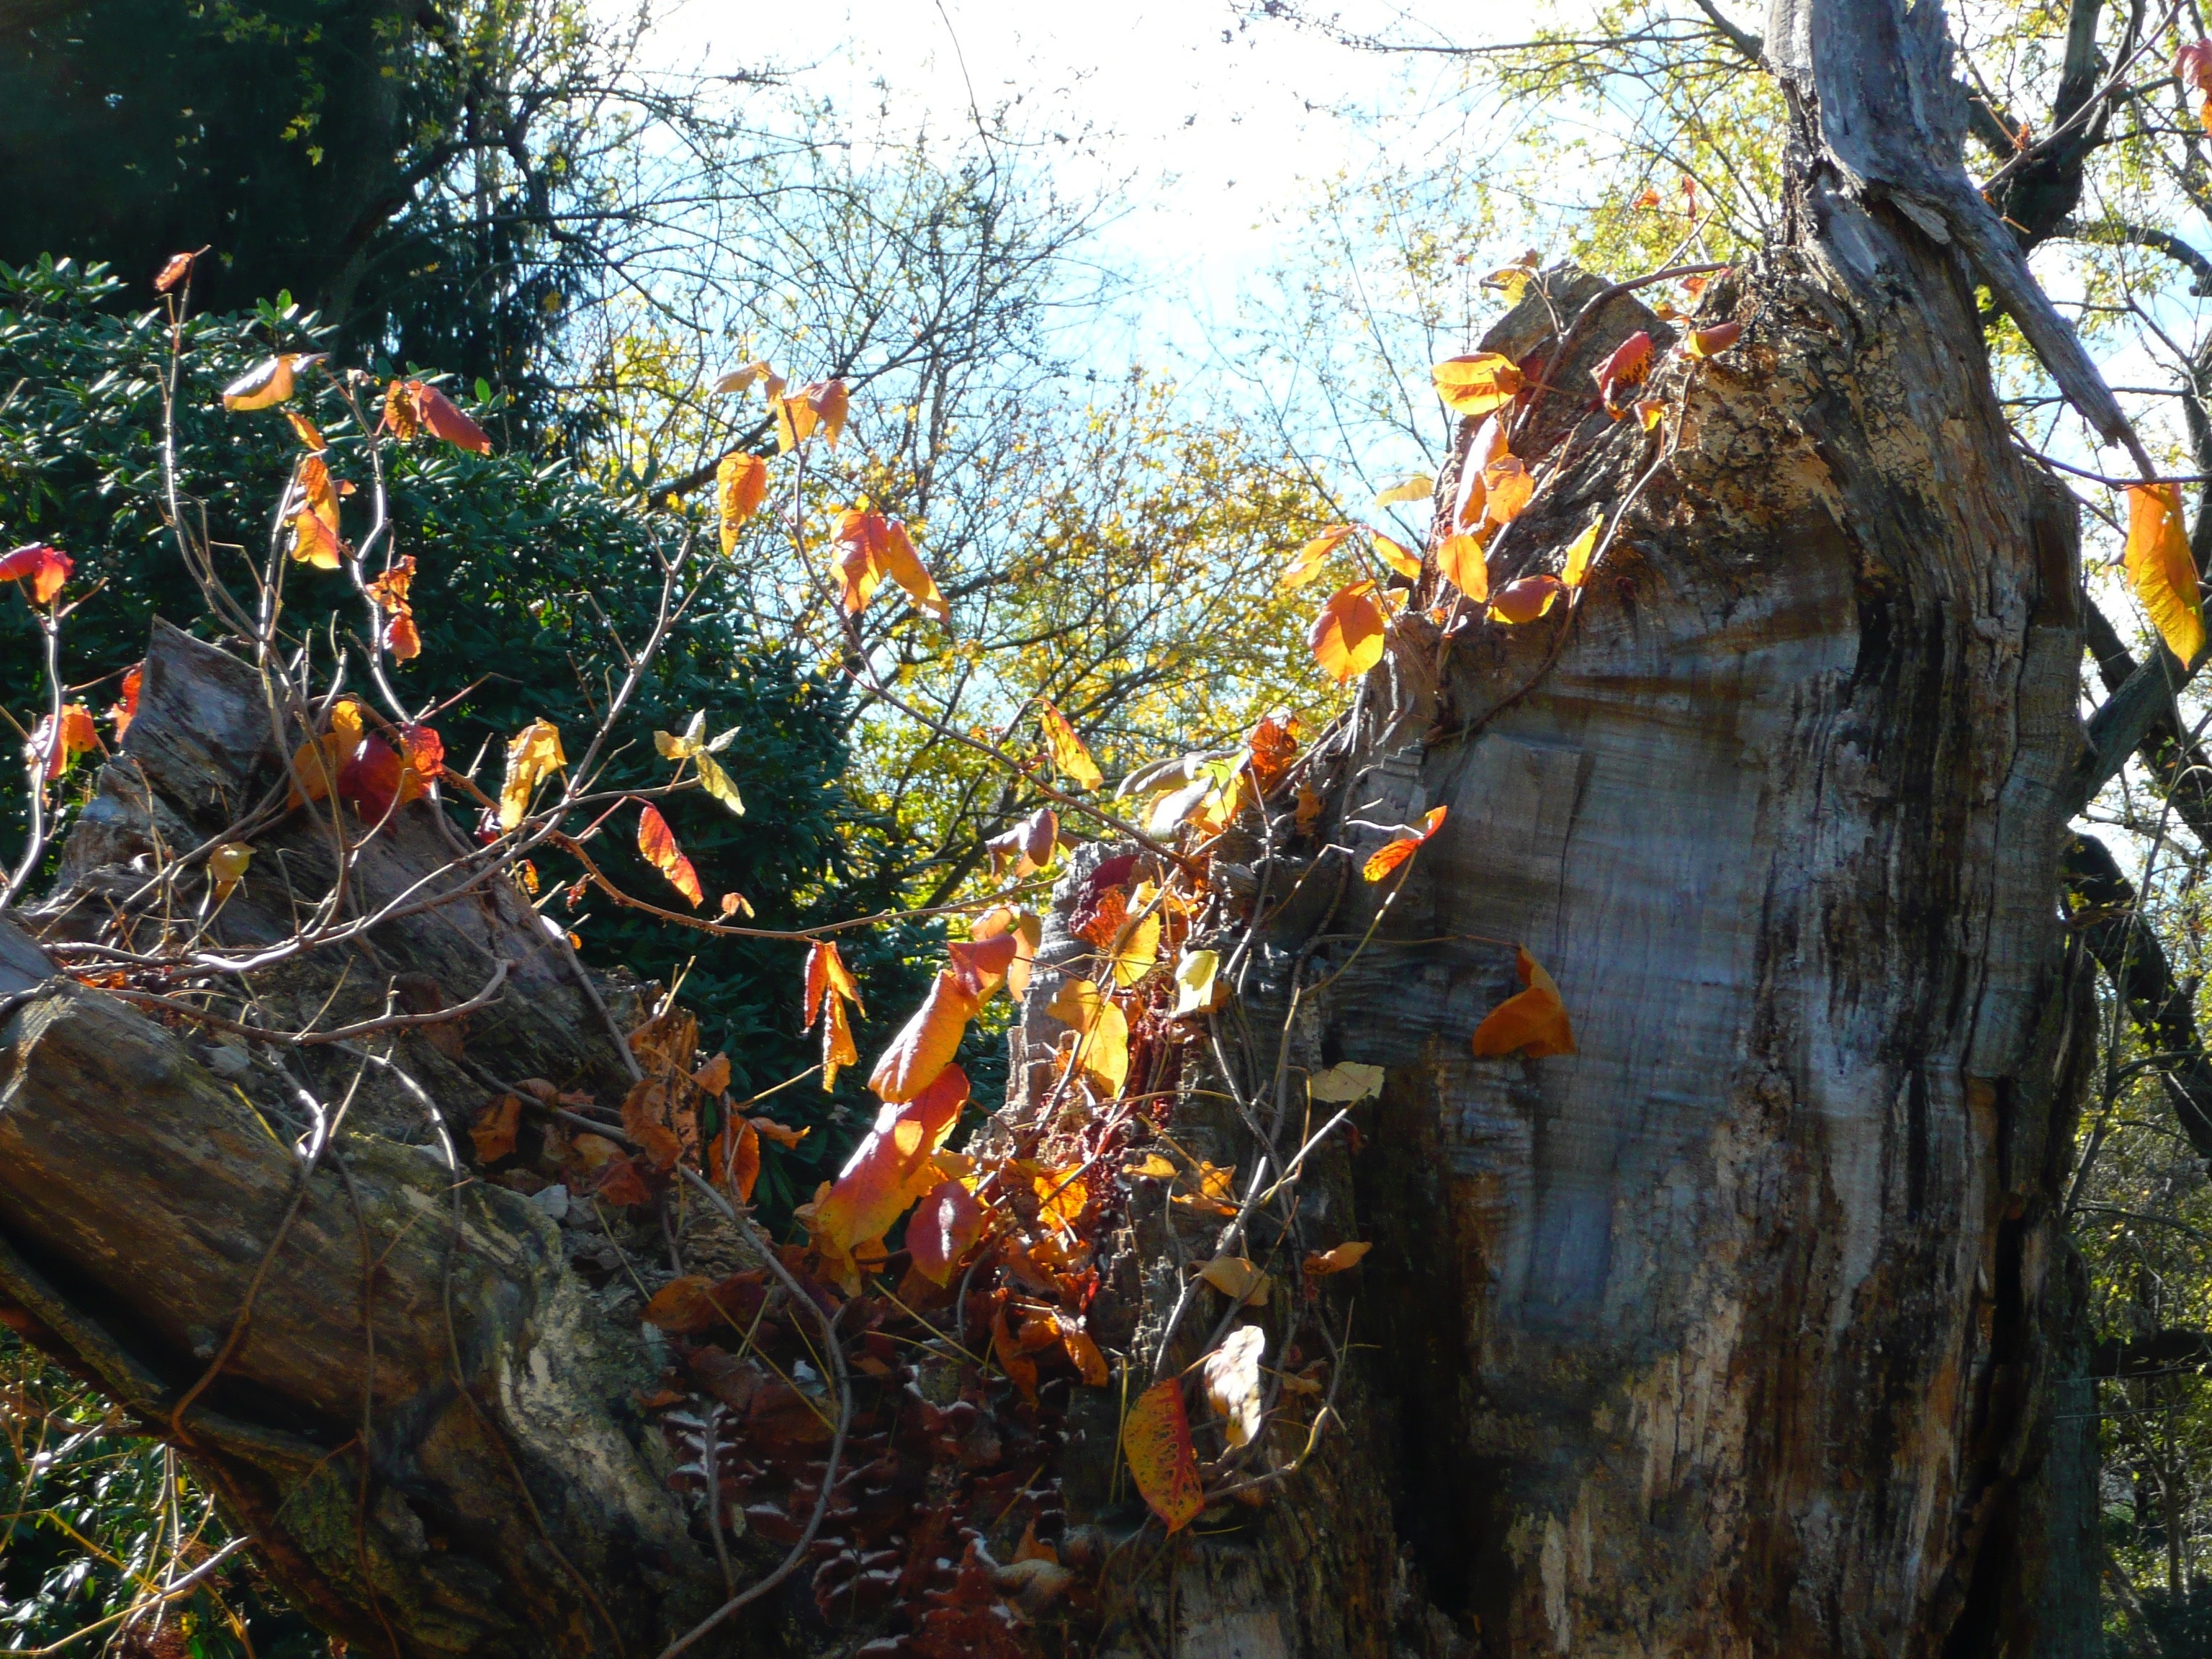
tree, forest, plant, leaf, fall, stump, flower, foliage, orange, red, harvest, jungle, autumn, brown, season, leaves, outdoors, seasonal, november, habitat, autumn leaves, natural environment, woody plant